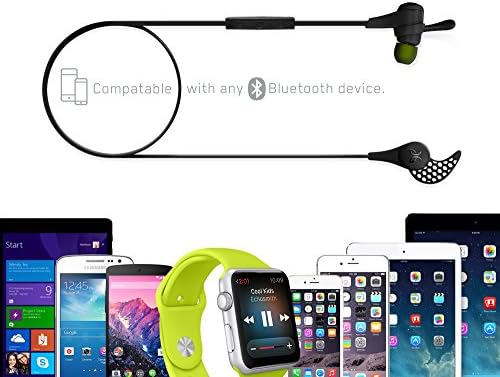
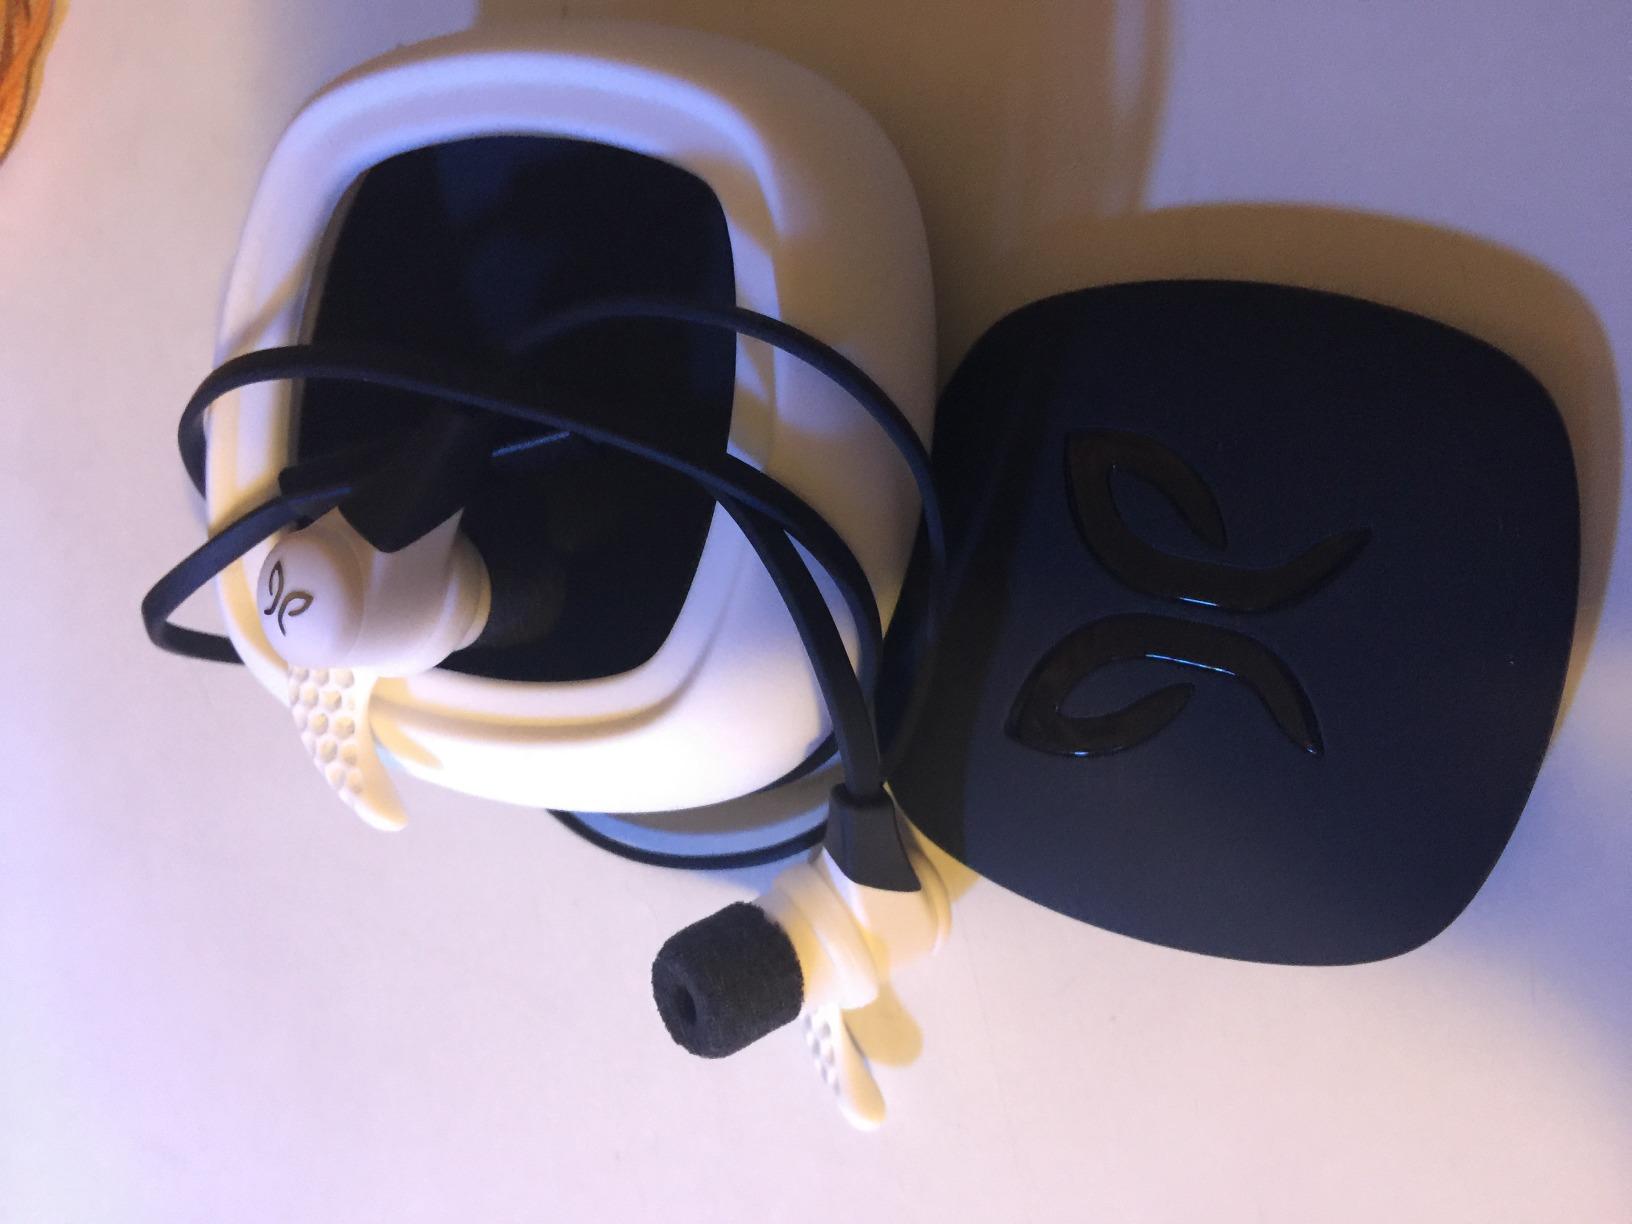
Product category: headphones
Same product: no